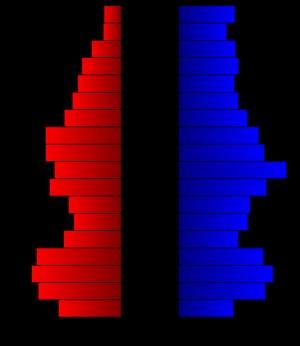
Franklin est une ville indépendante de Virginie, aux États-Unis. Le bureau des analyses économiques l'associe au comté de Southampton pour établir ses statistiques. En 2010, sa population était de 8 582 habitants.